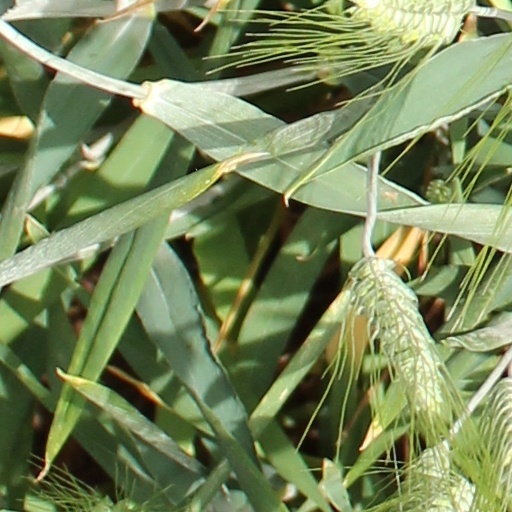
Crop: wheat